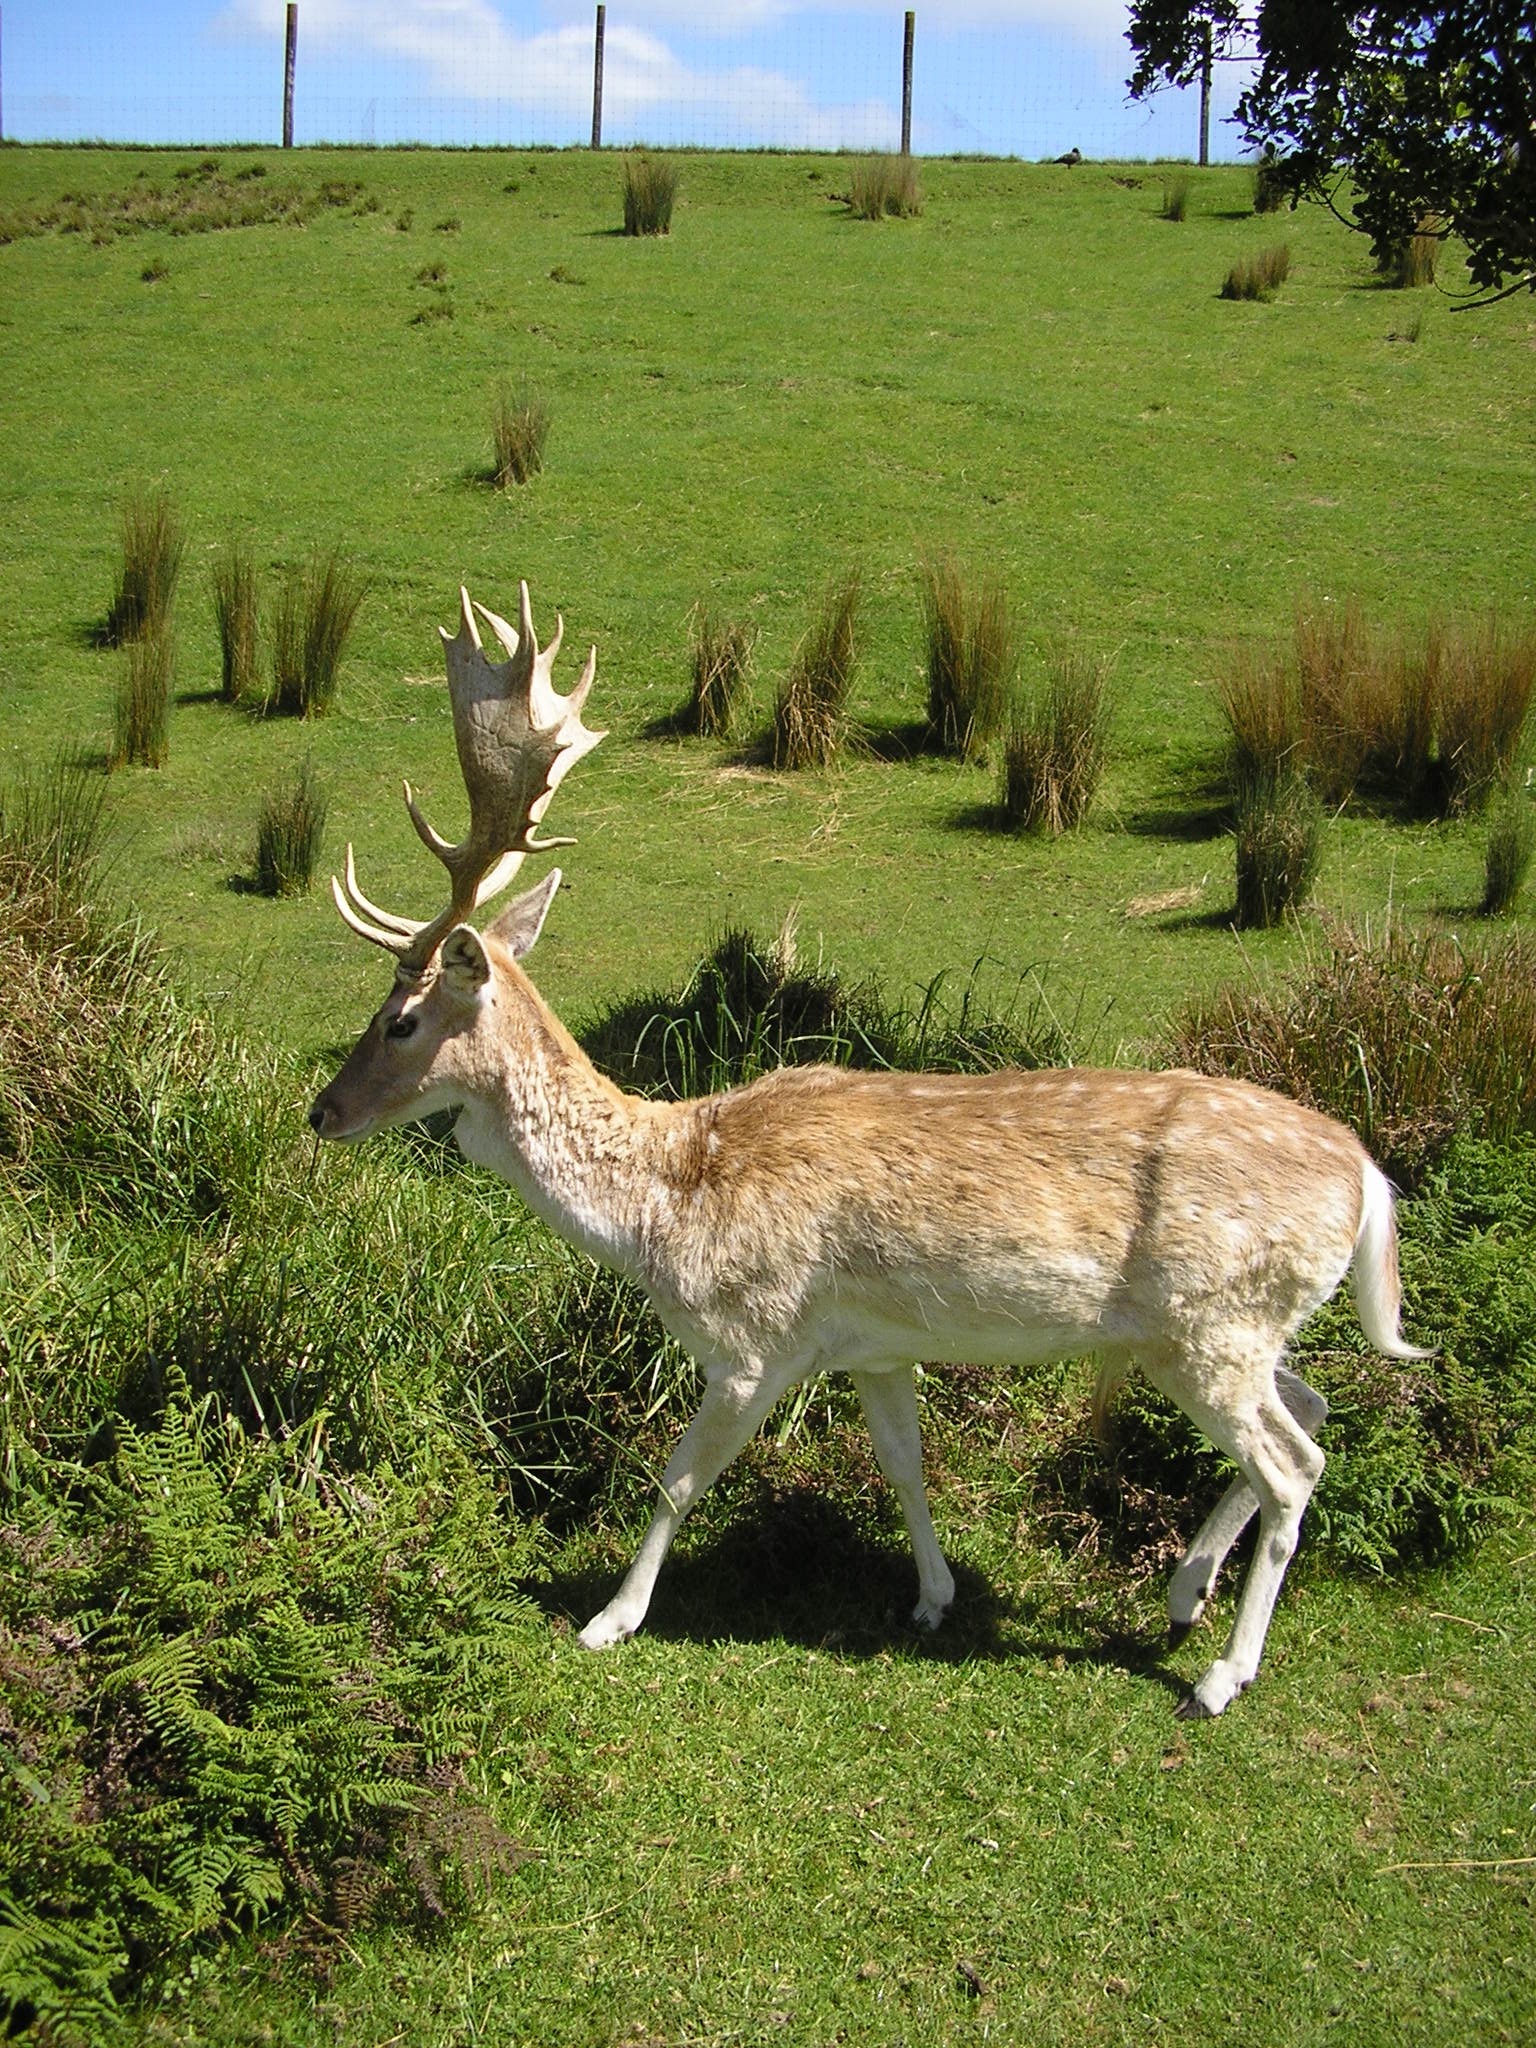
nature, grass, meadow, prairie, animal, wildlife, deer, pasture, grazing, mammal, fauna, grassland, reindeer, ecosystem, white tailed deer